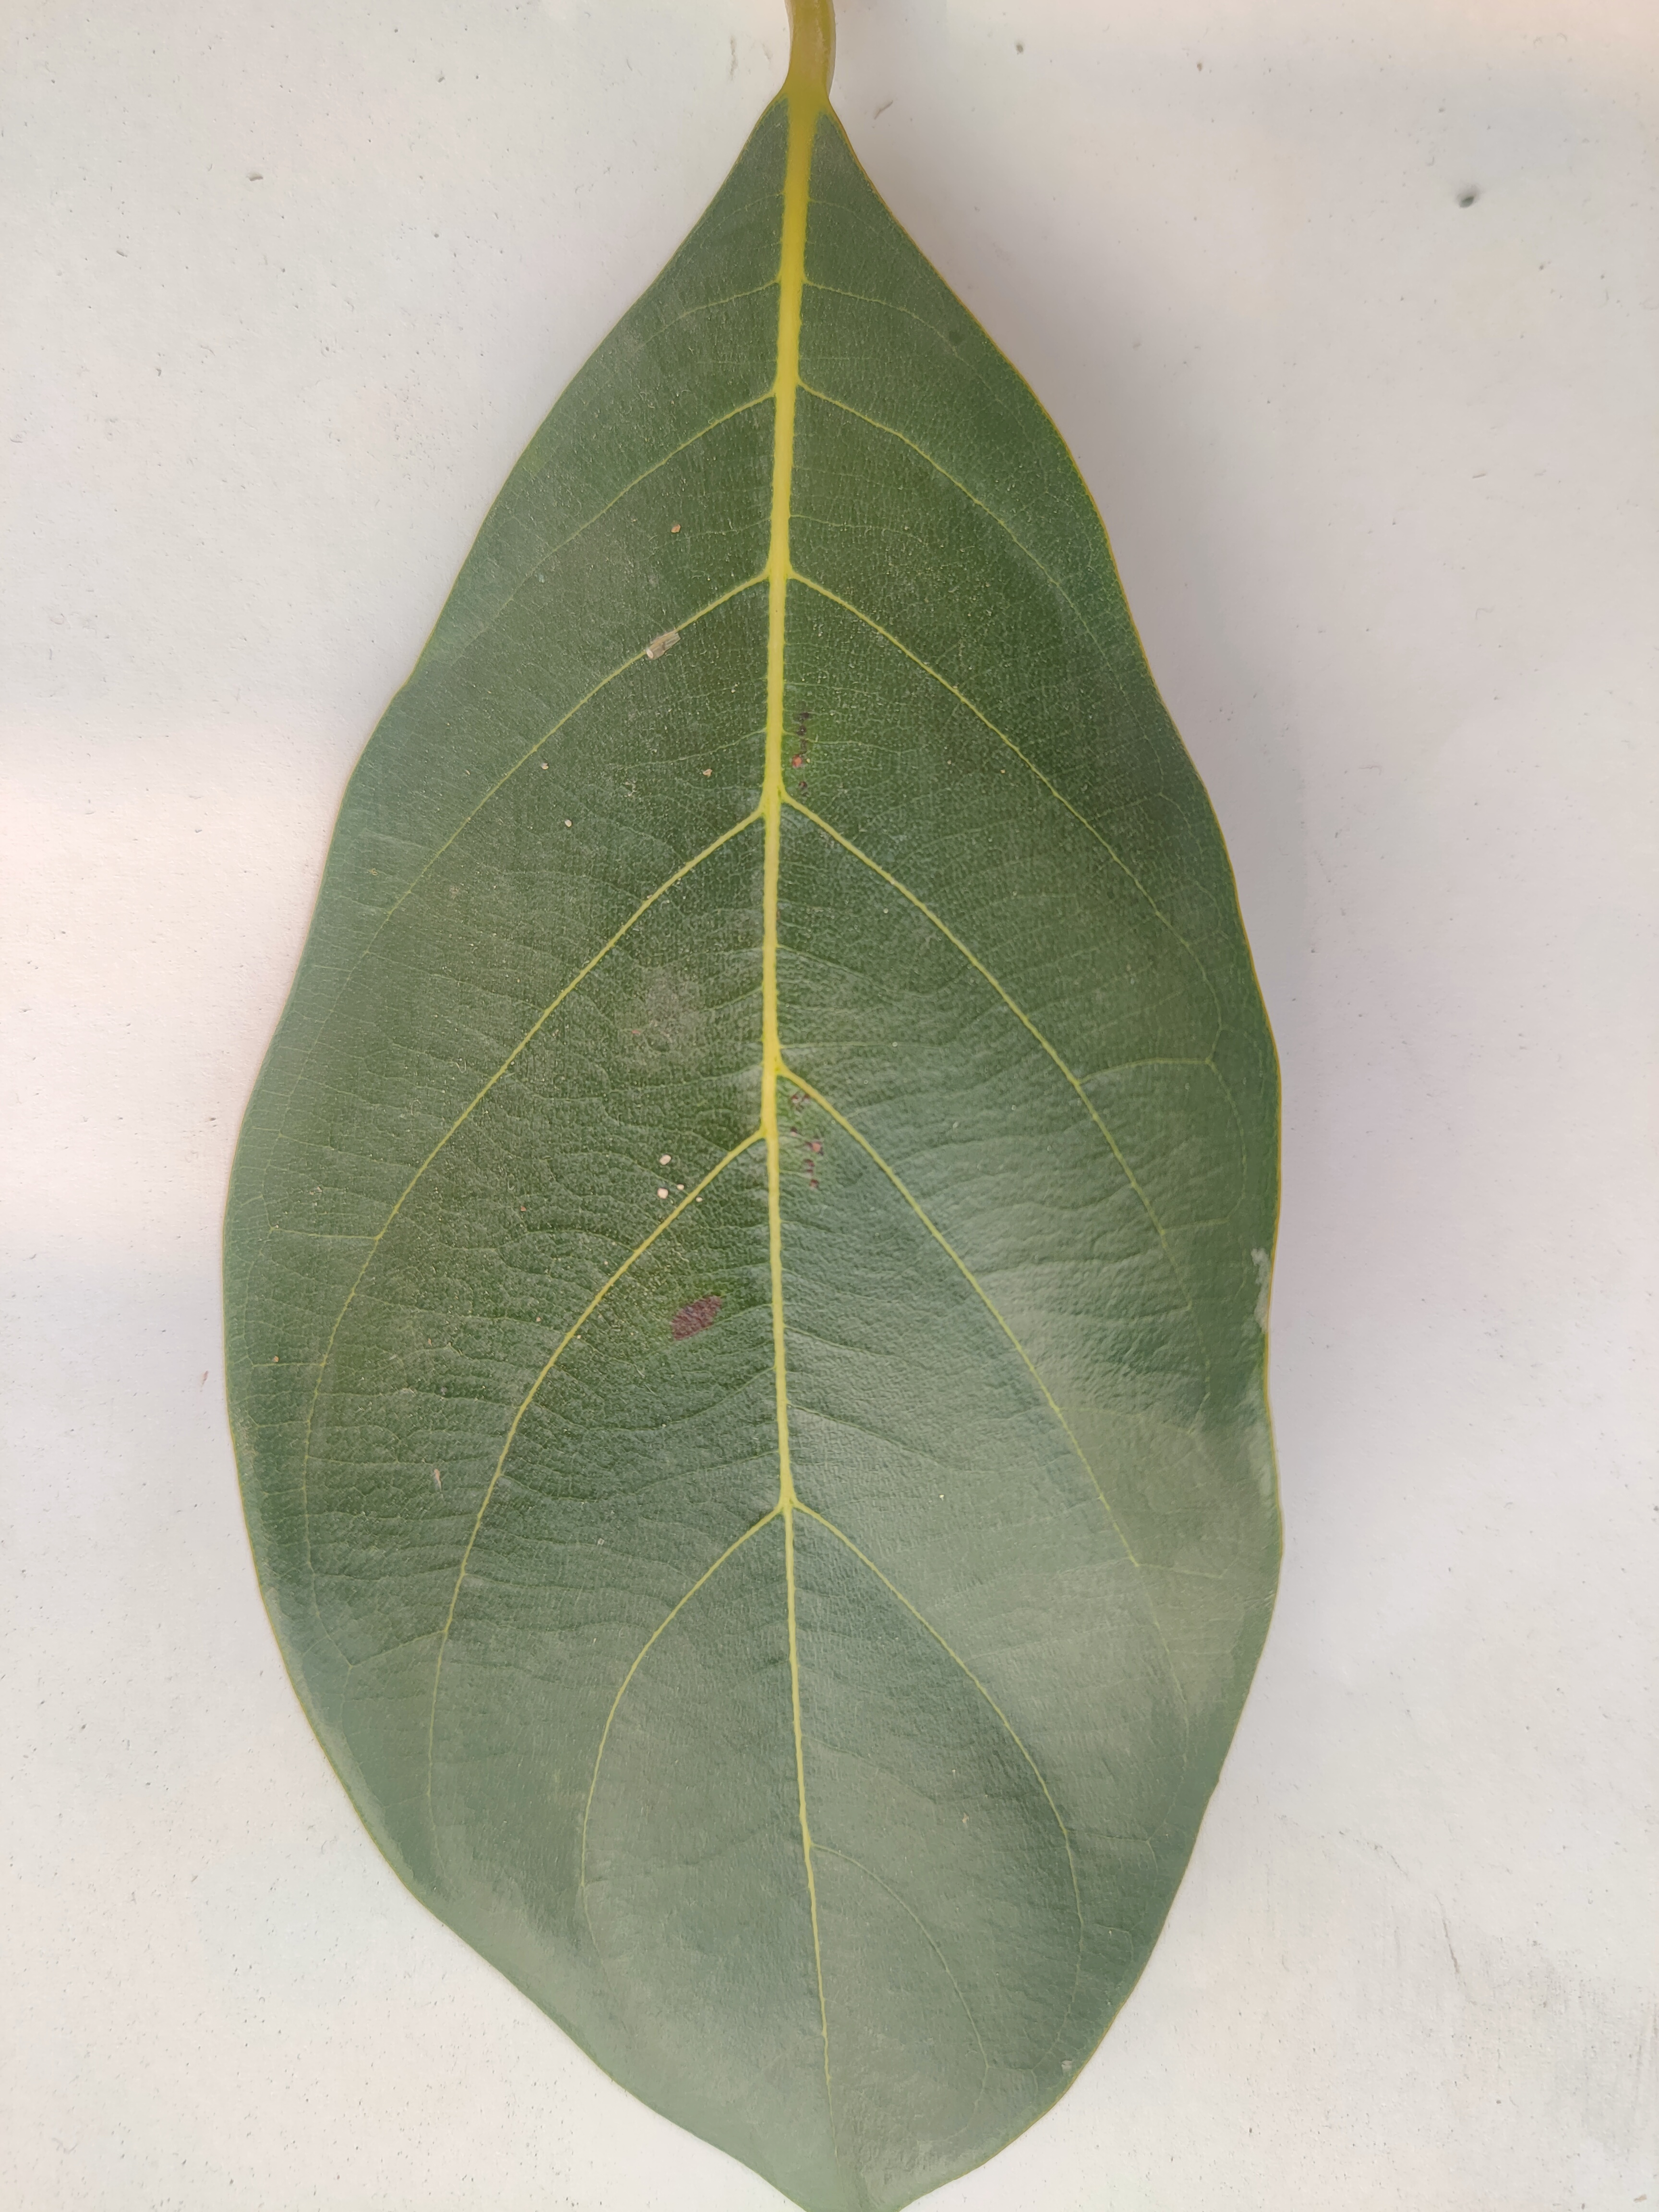
Leaf variety: Jackfruit